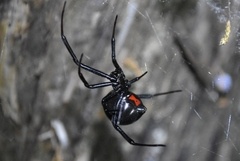
Species: Lactrodectus_hesperus